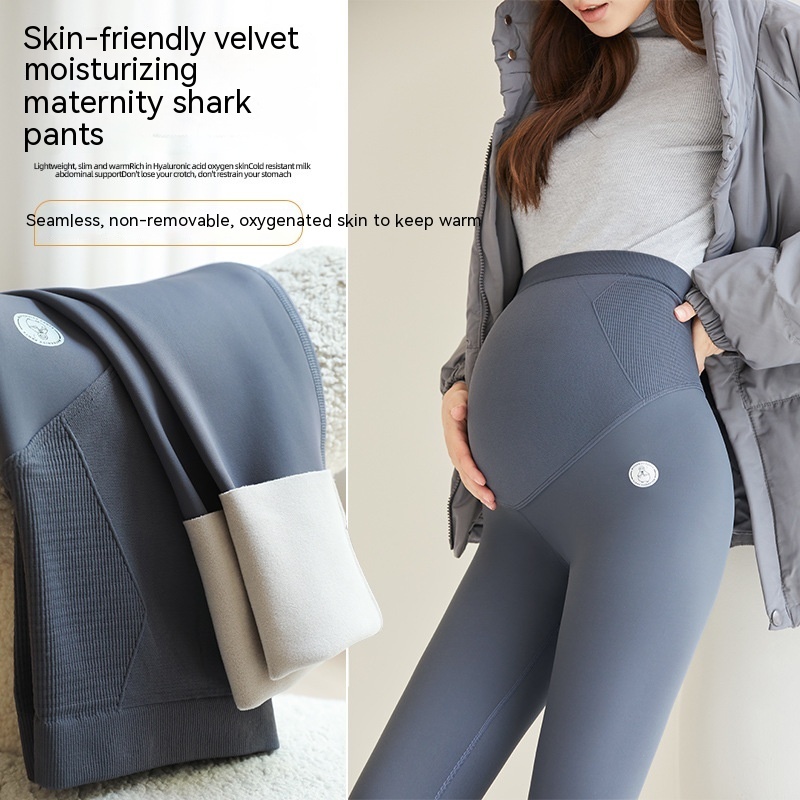
Fleece-lined Belly Support Pregnant Women Leggings Cropped Pants
Product information: Fabric name: Nylon Color: Black, coffee Gray, rock ash, fog blue, purple gray Elasticity: high elasticity Pants length: cropped pants Main fabric composition: Nylon Size: M,L,XL Size: Note: 1. Asian sizes are 1 to 2 sizes smaller than European and American people. Choose the larger size if your size between two sizes. Please allow 2-3cm differences due to manual measurement. 2. Please check the size chart carefully before you buy the item, if you don't know how to choose size, please contact our customer service. 3.As you know, the different computers display colors differently, the color of the actual item may vary slightly from the following images. Packing list: 1* Pants Product Image:
Brand: ALPSCOMMERCE
Category: Apparel & Accessories > Clothing > Maternity Clothing > Maternity Pants > Jeggings